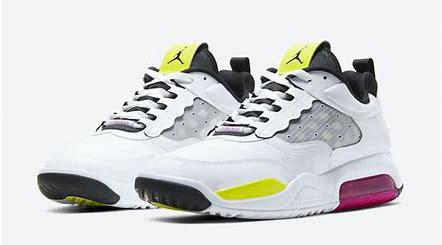
Brand: Jordan
Model: Max 200